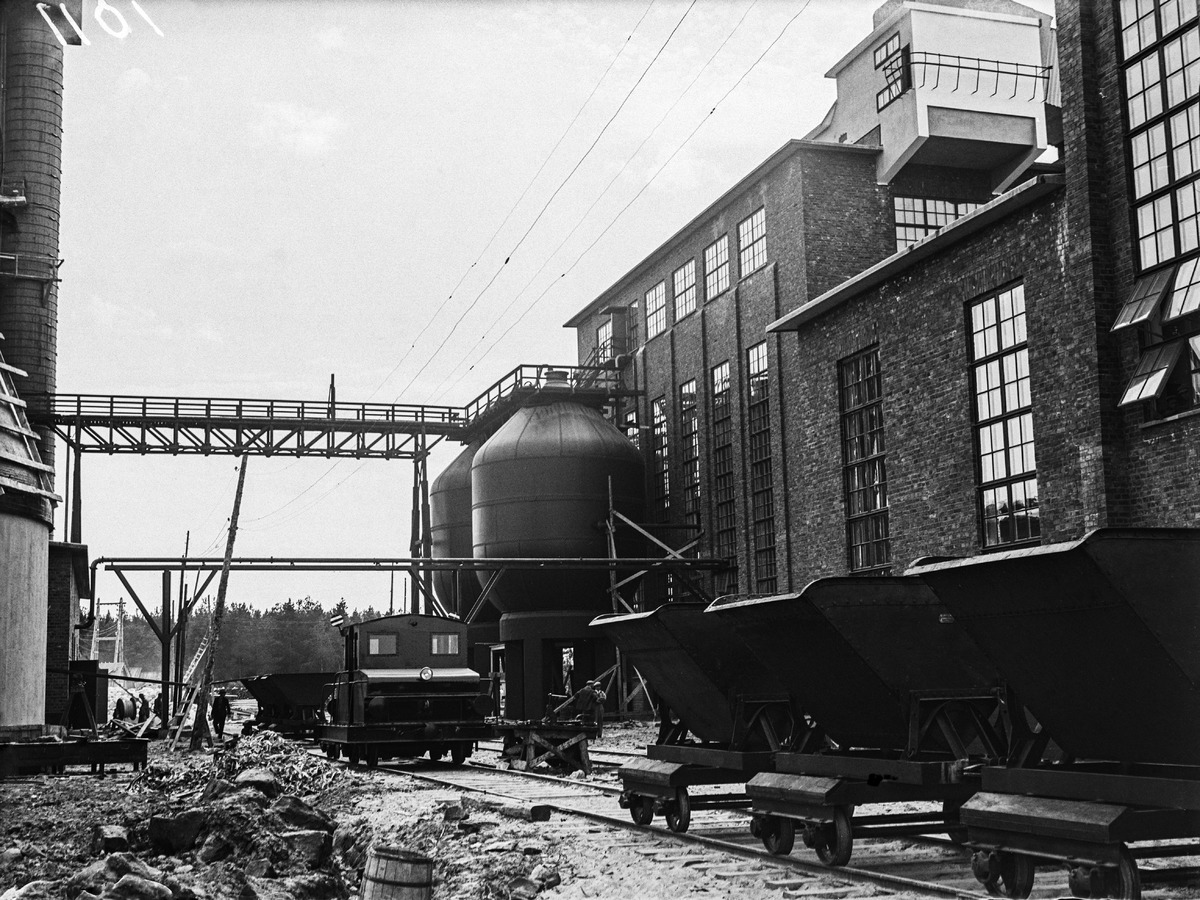
Vasta rakennettu Osakeyhtiö Toppilan sulfiittiselluloosatehdas Oulussa
Newly built sulphite cellulose factory of Toppila Ltd in Oulu
sisällön kuvaus: Vasta rakennettu Osakeyhtiö Toppilan sulfiittiselluloosatehdas Oulussa 17.7.1931. Tehtaan happosäiliöt content description: Newly built sulphite cellulose factory of Toppila Ltd in Oulu on July 17, 1931. Acid tanks of the factory.
Vuosi: 1931
Paikka: Suomi, Oulu, Suomi, Pohjois-Pohjanmaa, Oulu
Aiheet: Oulu; teollisuus; paperiteollisuusteollisuus; Toppila Oy; tehtaat; sellutehtaat; teollisuusrakennukset; kokokuva; ulkokuva; selluteollisuus; massa- ja paperiteollisuus; industry; paper industry; factories; paper mills; industrial buildings; sulphite pulp